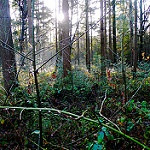
Scene: Outdoor